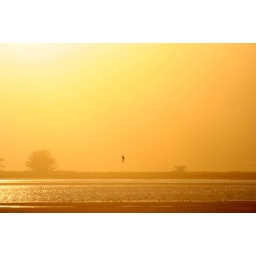
bird over lagoon at stinson beach